Cave painting

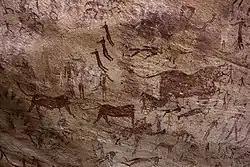
Rock paintings from the Cave of Beasts (Gilf Kebir, Libyan Desert) Estimated 7000 BP

In the early 20th century, following the work of Walter Baldwin Spencer and Francis James Gillen, scholars such as Salomon Reinach, Henri Breuil and interpreted the paintings as 'utilitarian' hunting magic to increase the abundance of prey. Jacob Bronowski states, "I think that the power that we see expressed here for the first time is the power of anticipation: the forward-looking imagination. In these paintings the hunter was made familiar with dangers which he knew he had to face but to which he had not yet come."